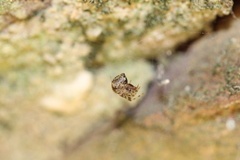
Species: Parasteatoda_tepidariorum